René (novella)

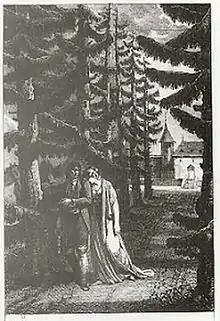
René walking with Amélie

As the title suggests, there are numerous autobiographical elements in the book, which draws extensively on Chateaubriand's memories of his own childhood in Brittany and his travels in North America in 1791. Chateaubriand was criticised for his use of the theme of incest and there is no evidence that his sister Lucile had any such passion for him in real life.